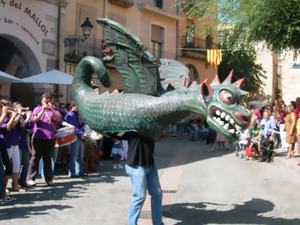
Le Drac désigne, principalement en Occitanie et en Catalogne, un grand nombre de créatures imaginaires de formes variables, dont la plupart sont considérées comme des dragons représentant le diable, liés à l'eau et à ses dangers.